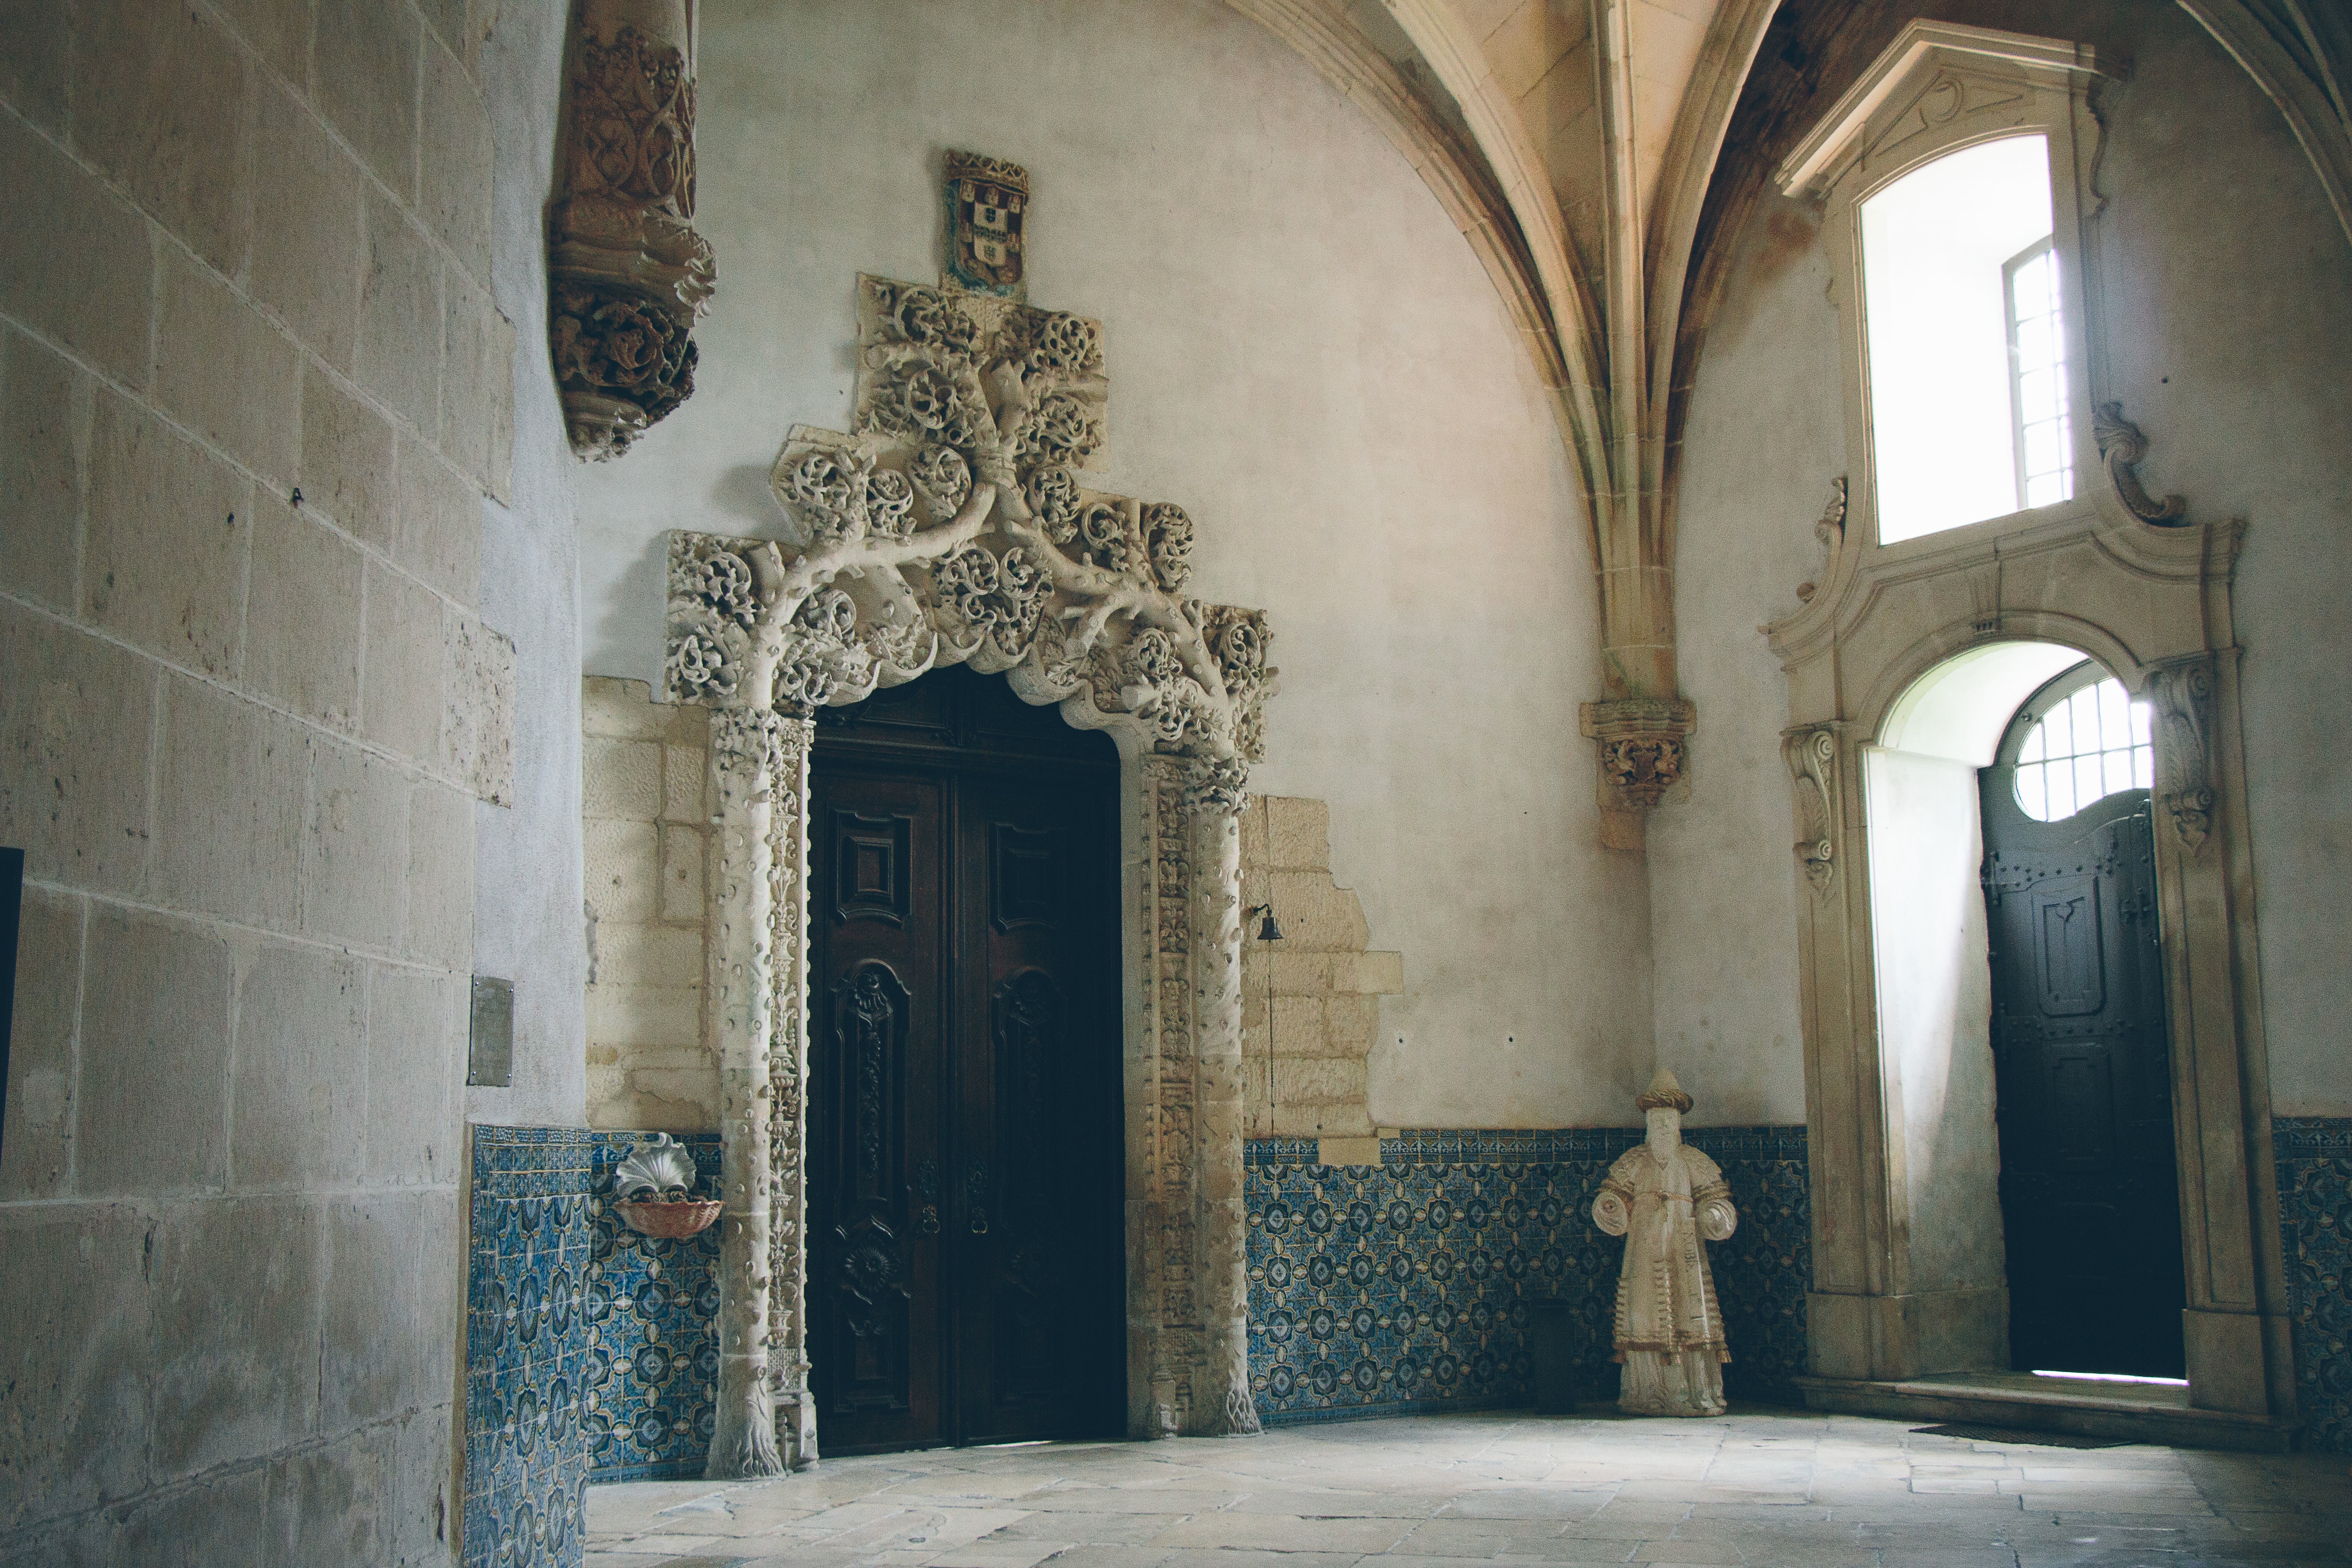
architecture, house, window, building, facade, church, chapel, door, place of worship, temple, monastery, history, ancient history